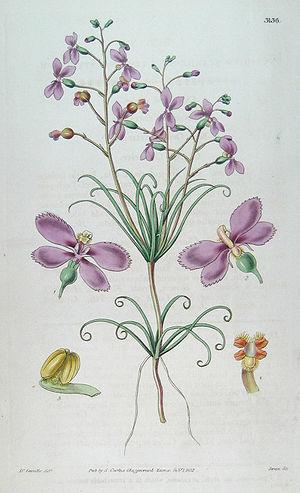
La famille des Stylidiacées regroupe des plantes dicotylédones. En circonscription classique et dans la classification phylogénétique APG elle comprend 155 espèces réparties en 5 genres.